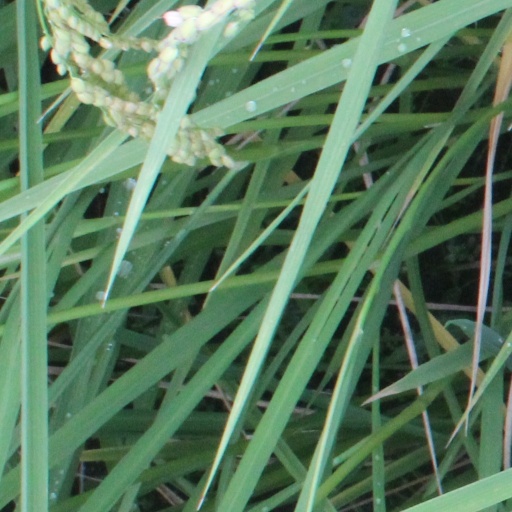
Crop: rice